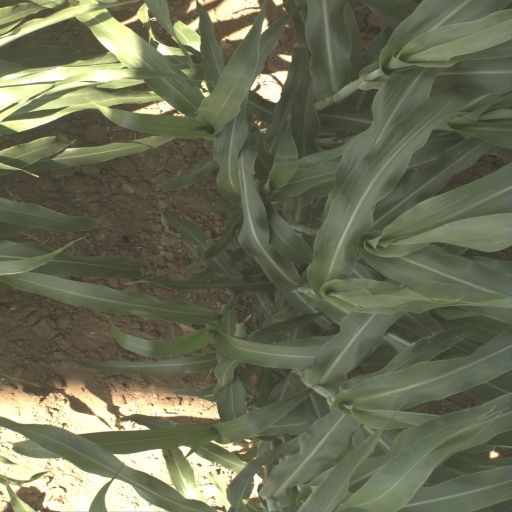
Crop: sorghum